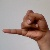
The image shows a hand gesture representing the letter 'J' in Indian Sign Language.